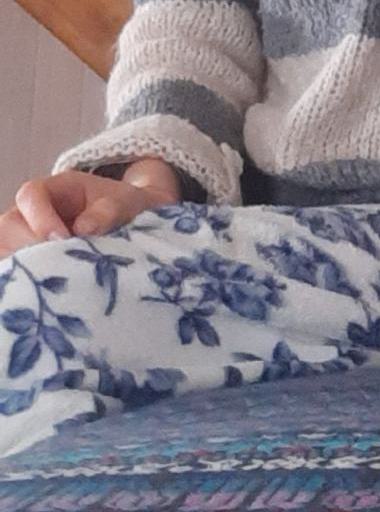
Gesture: no_gesture